Mesosphere

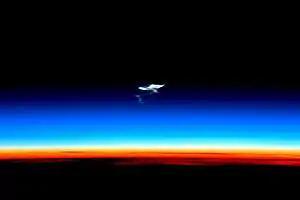
Afterglow of the troposphere (orange), the stratosphere (blue) and the mesosphere (dark) at which atmospheric entry begins, leaving smoke trails, such as in this case of a spacecraft reentry.

The main most important features in this region are strong zonal (East-West) winds, atmospheric tides, internal atmospheric gravity waves (commonly called "gravity waves"), and planetary waves. Most of these tides and waves start in the troposphere and lower stratosphere, and propagate to the mesosphere. In the mesosphere, gravity-wave amplitudes can become so large that the waves become unstable and dissipate. This dissipation deposits momentum into the mesosphere and largely drives global circulation.